Altab Ali

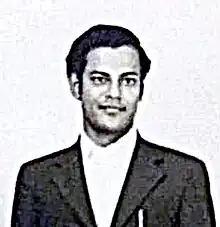
Ali, 1974

Altab Ali (24 October 1953 – 4 May 1978) was a Bangladeshi textile worker stabbed to death in London, in a racially motivated killing. His death sparked widespread outrage and grassroots action that helped to reduce racism against British Bangladeshis and British Asians in the United Kingdom.